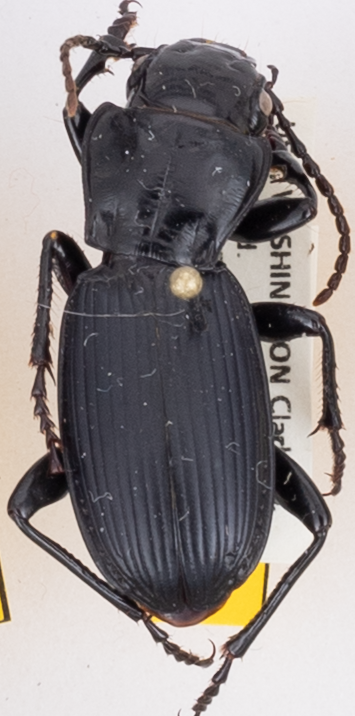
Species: Pterostichus lama
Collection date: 2017-07-12
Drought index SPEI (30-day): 0.058
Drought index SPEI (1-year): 1.13
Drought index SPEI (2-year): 0.944